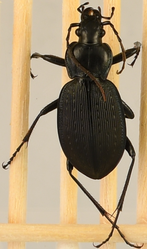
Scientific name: Carabus goryi
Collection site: Mountain Lake Biological Station NEON (MLBS), plot MLBS_002